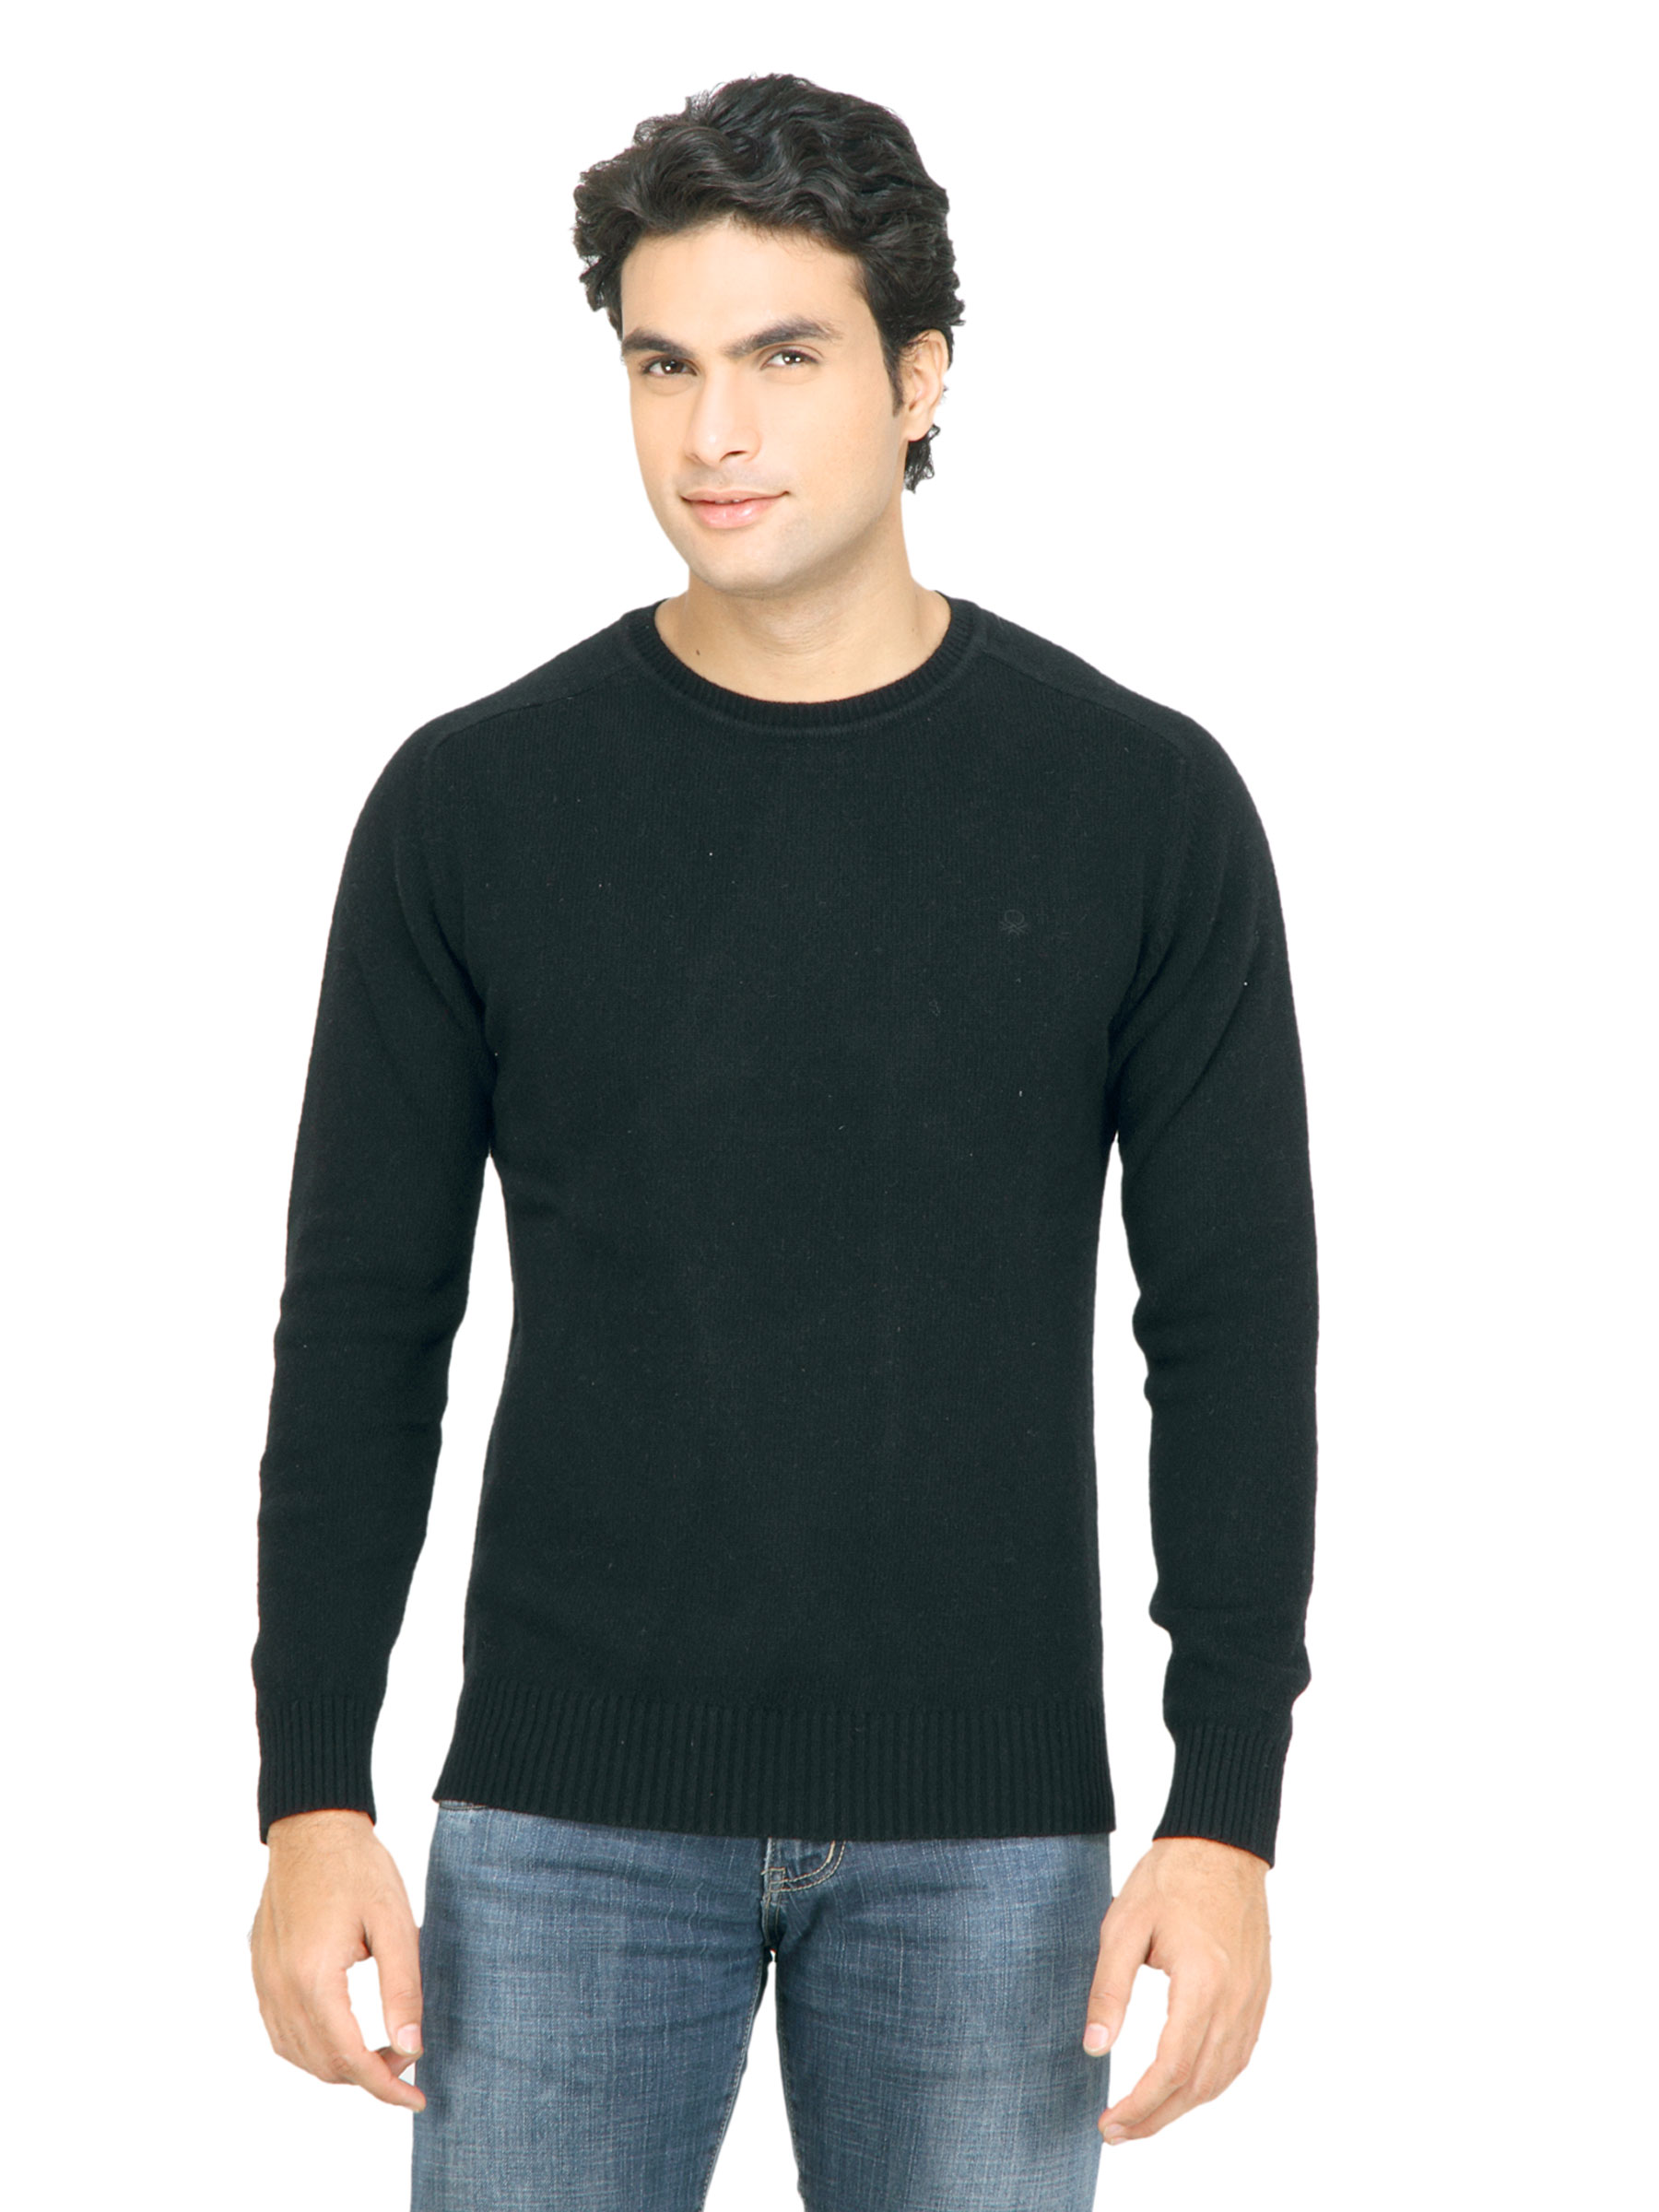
United Colors of Benetton Men Solid Black Sweater
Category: Apparel / Topwear / Sweaters
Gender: Men
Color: Black
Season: Fall 2011
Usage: Casual